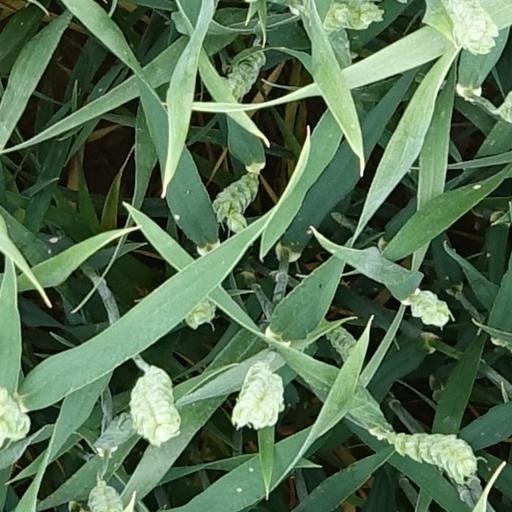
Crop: wheat